John E. Kerrigan

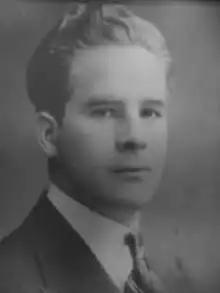
Kerrigan circa the 1930s

John E. Kerrigan (October 1, 1908 – May 2, 1987) was an American politician, the acting mayor of Boston in 1945 after then-Mayor Maurice J. Tobin became governor of Massachusetts.